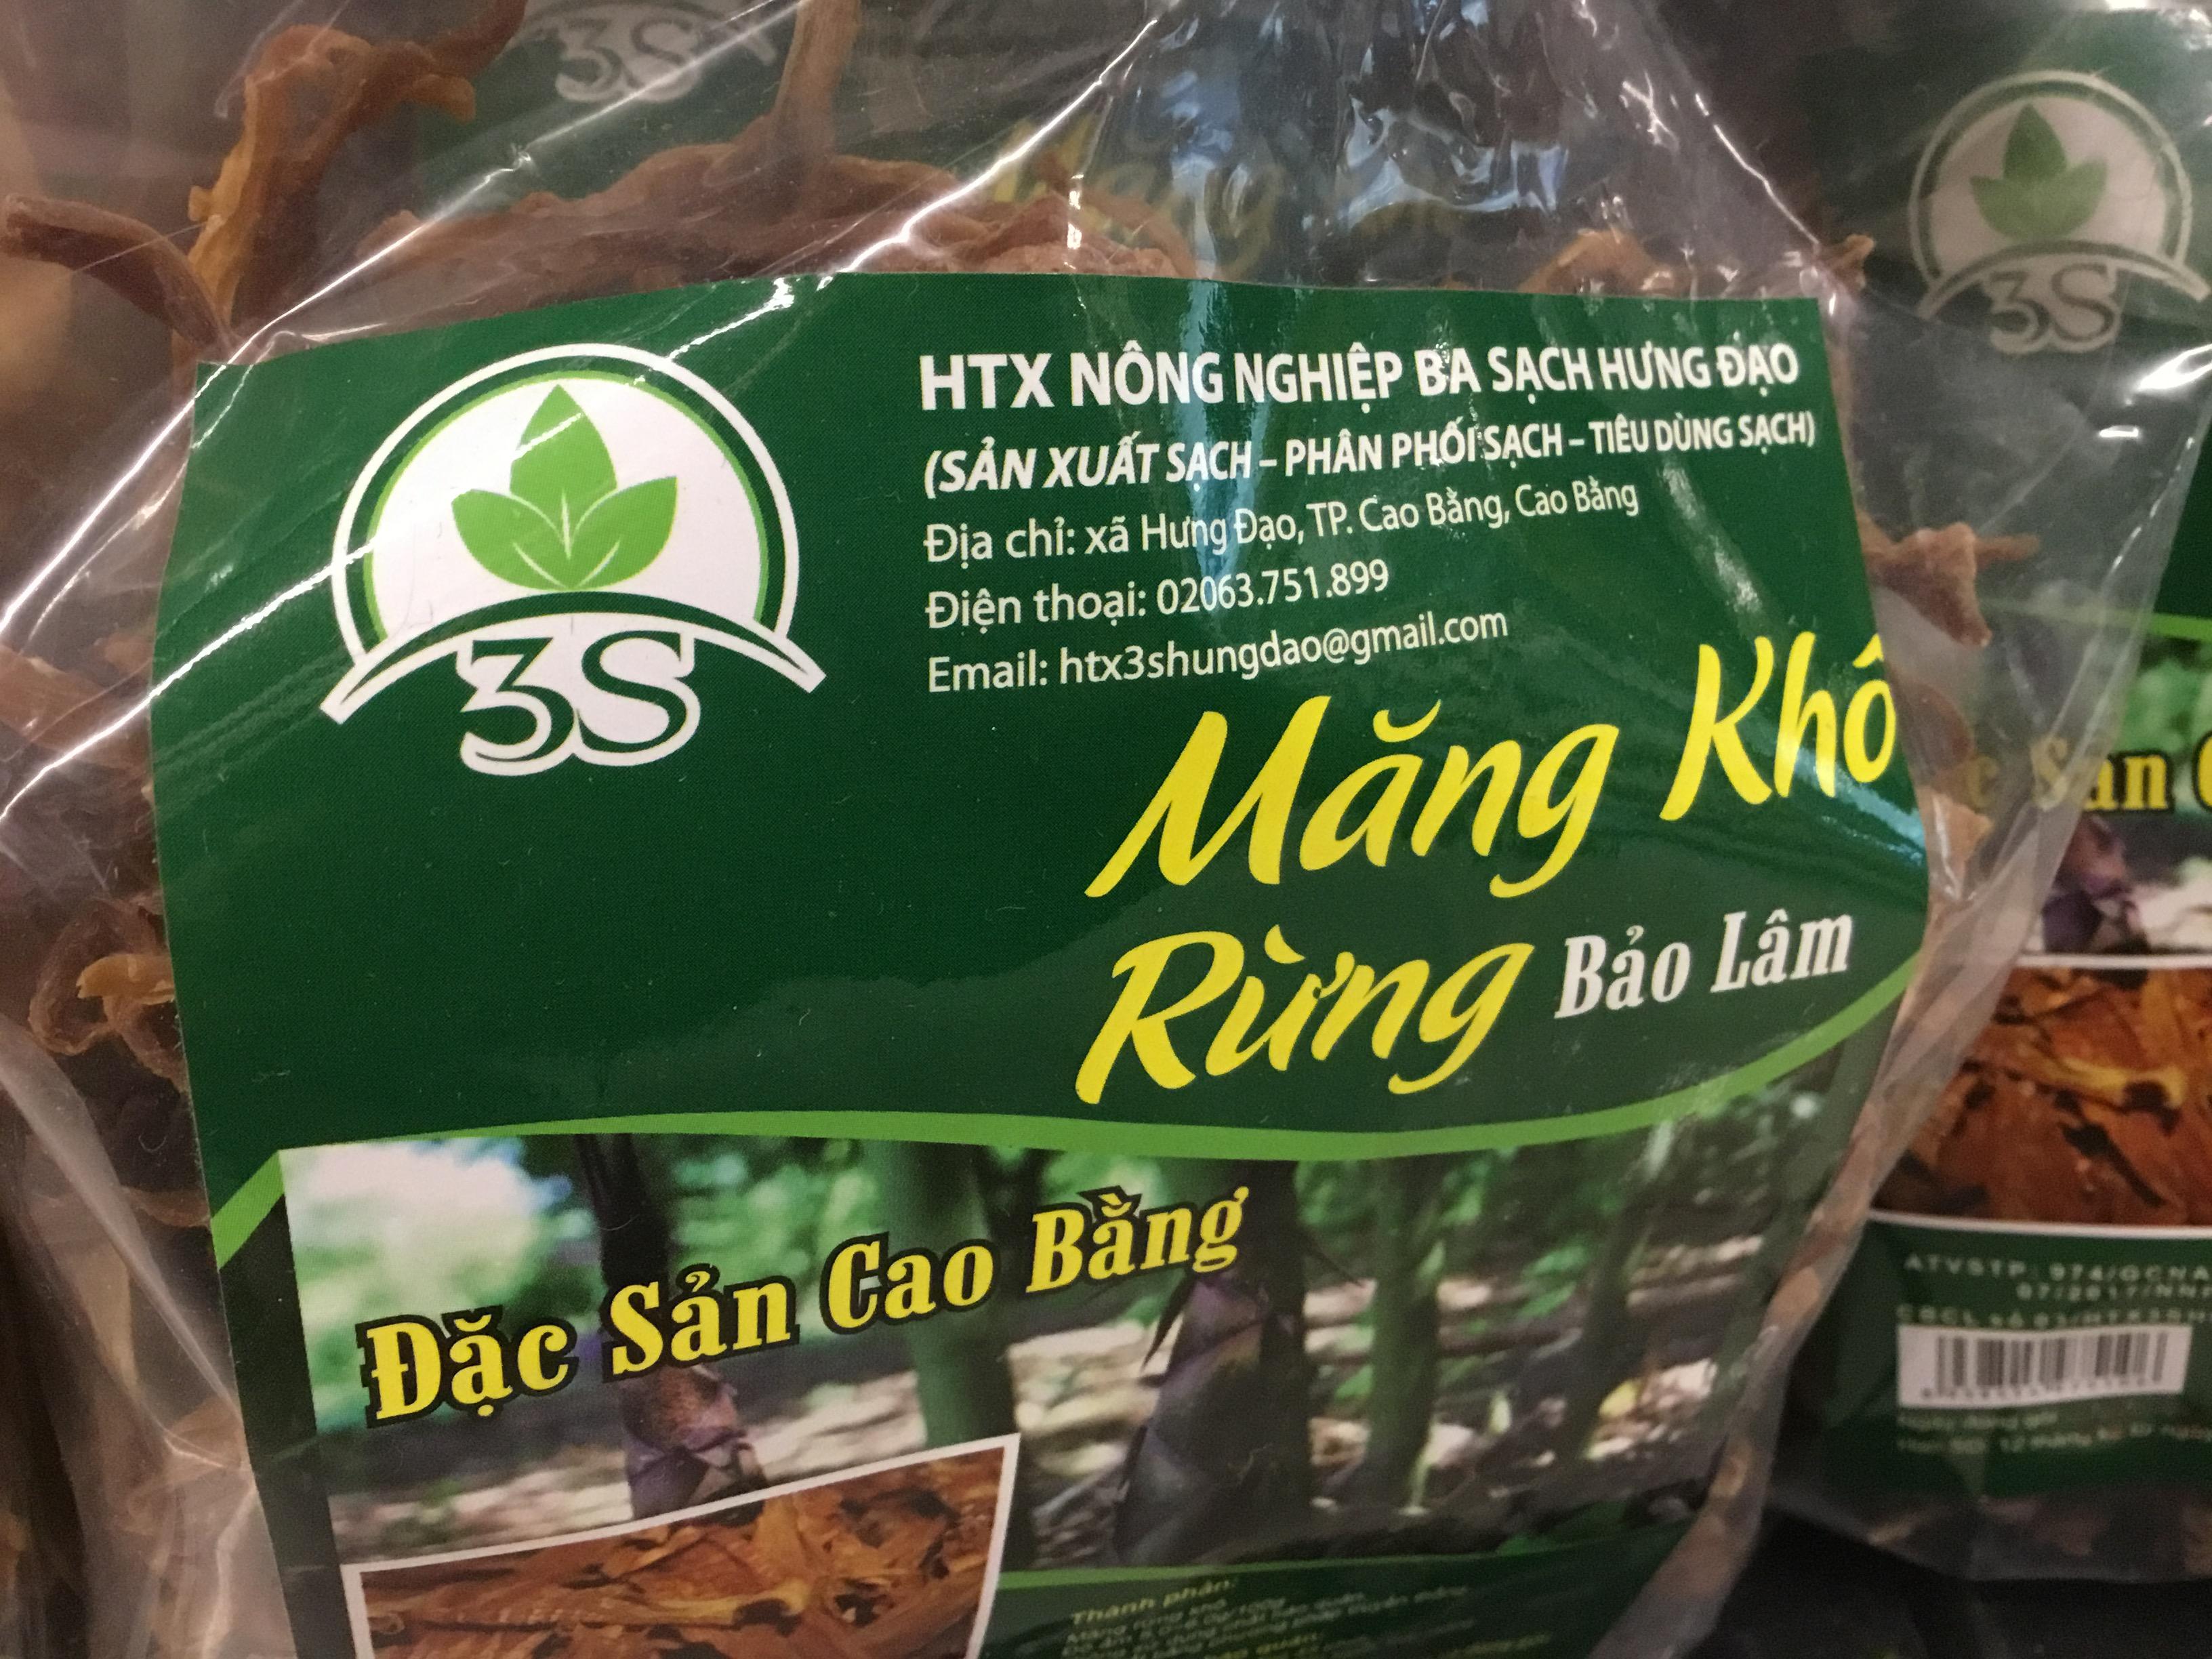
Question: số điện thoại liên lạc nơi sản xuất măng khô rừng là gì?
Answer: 02063751899